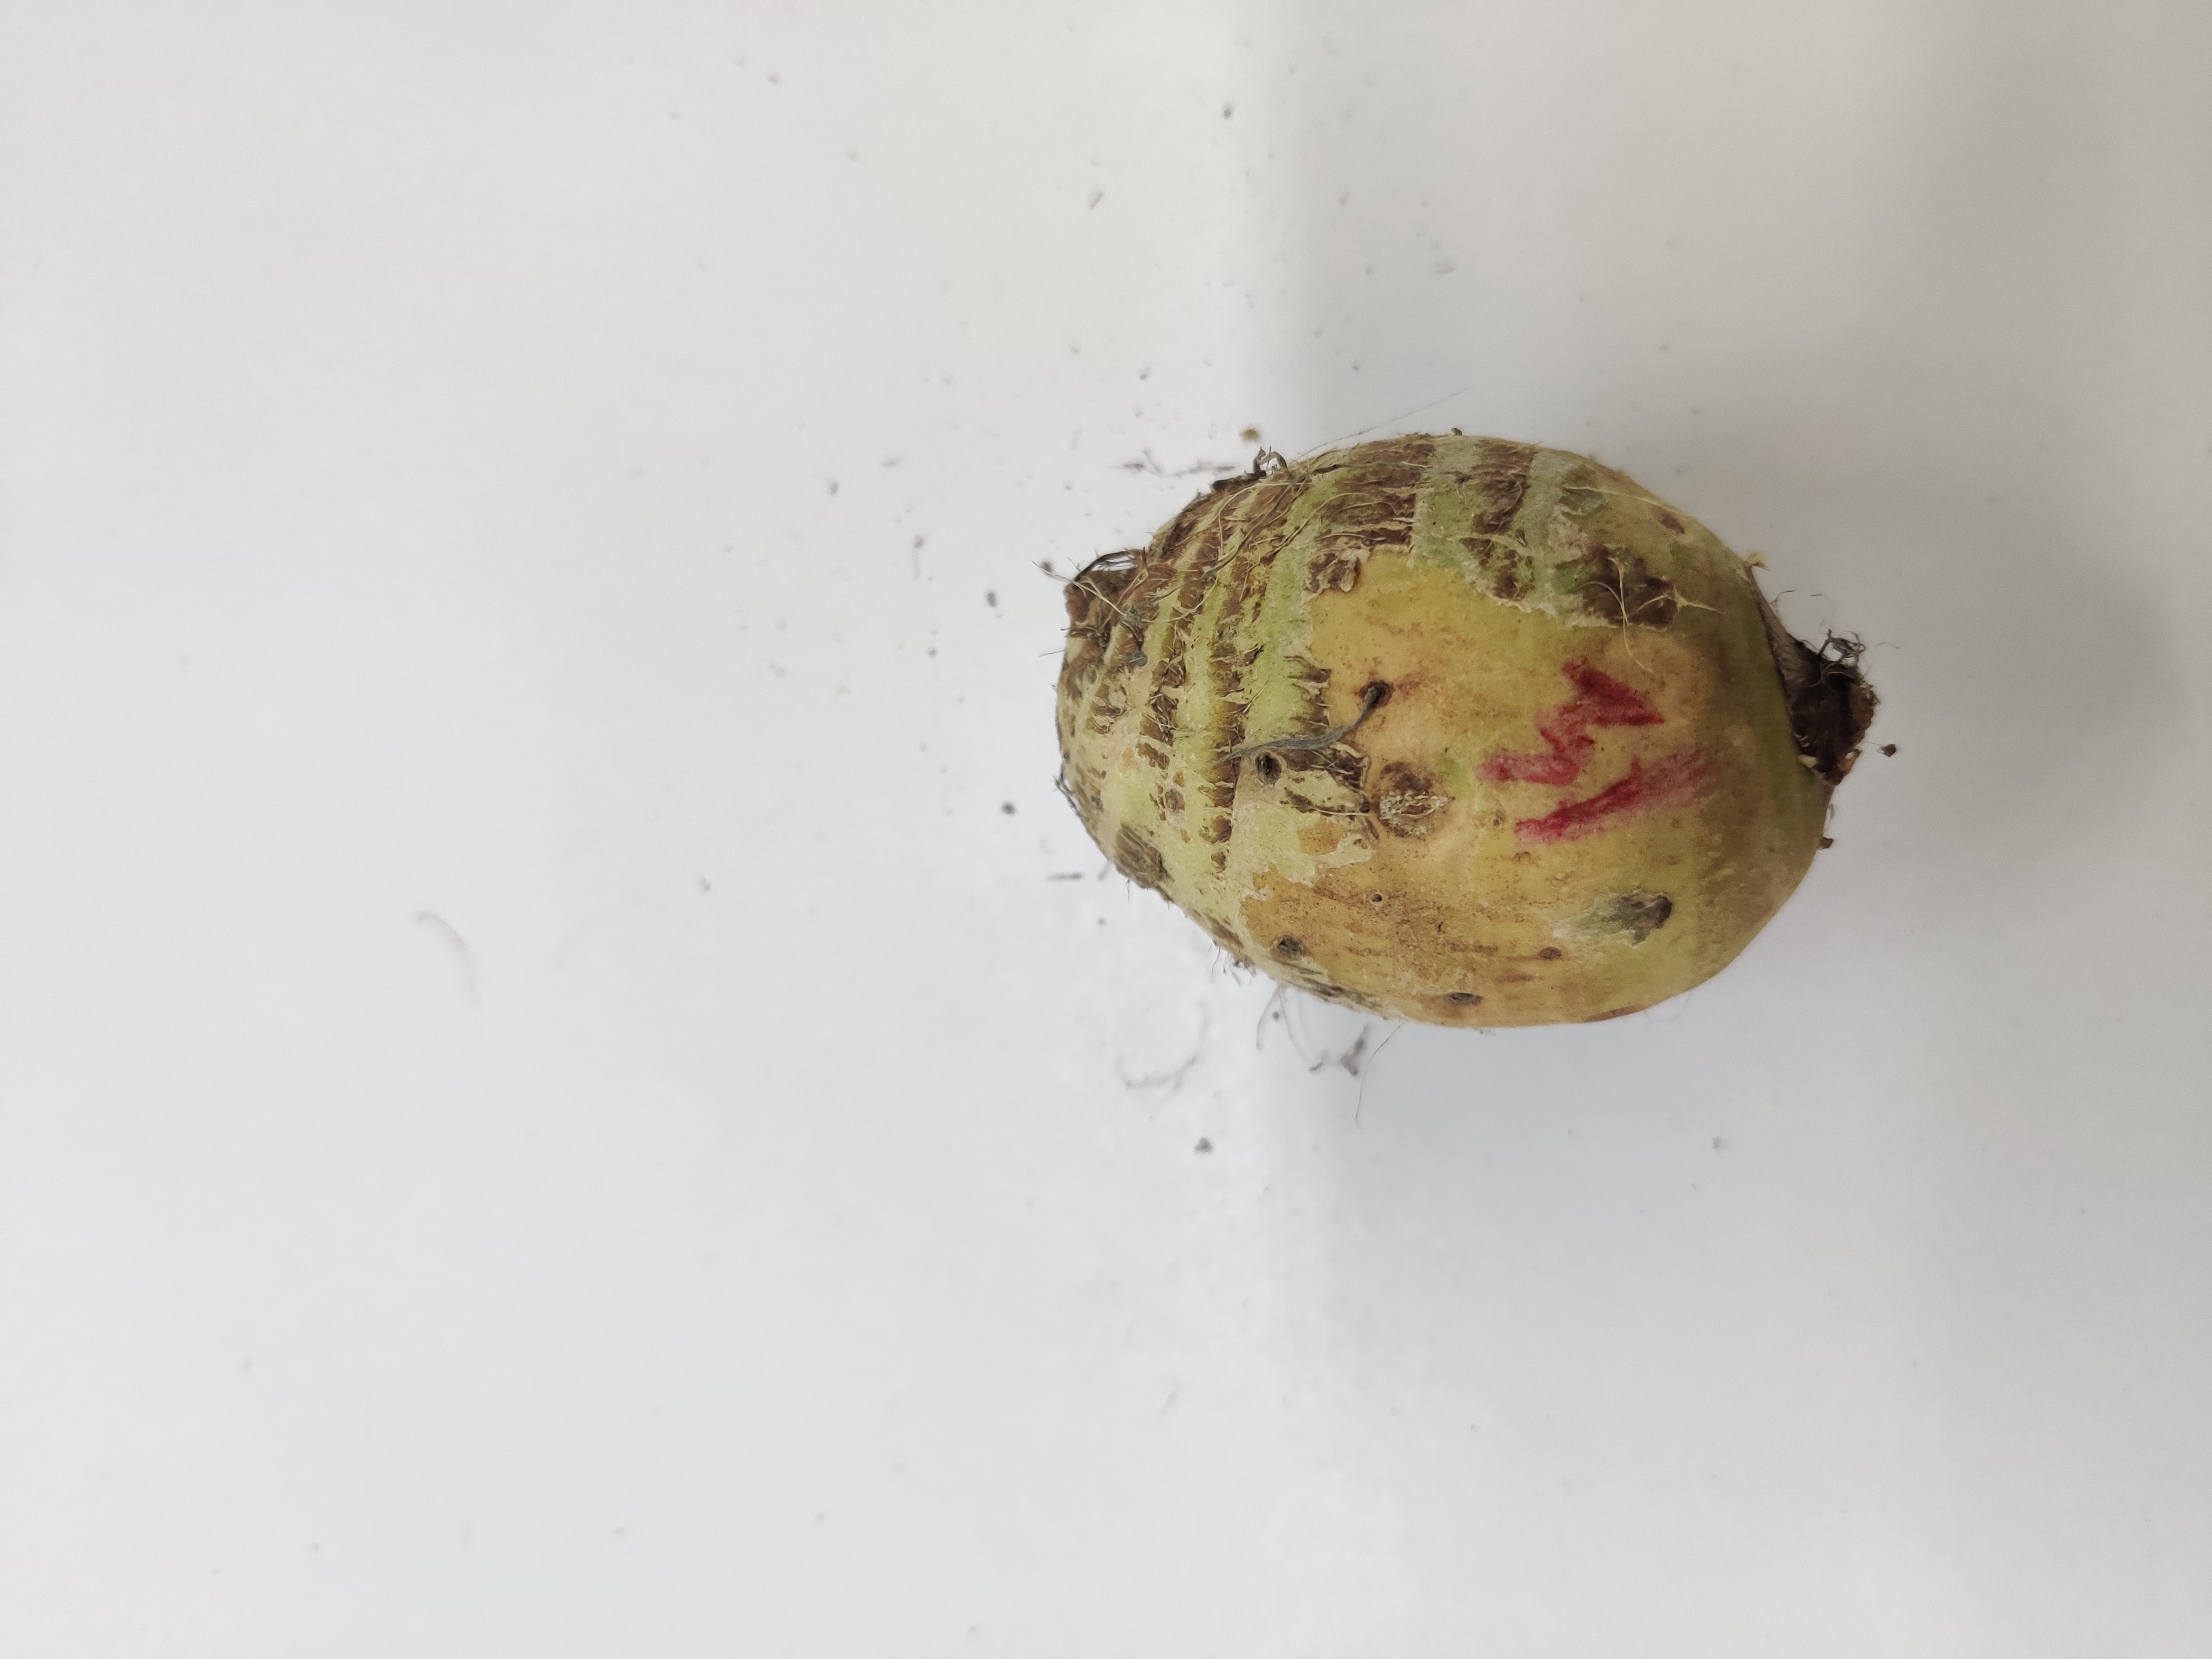
Crop: Taro root
Condition: Damaged